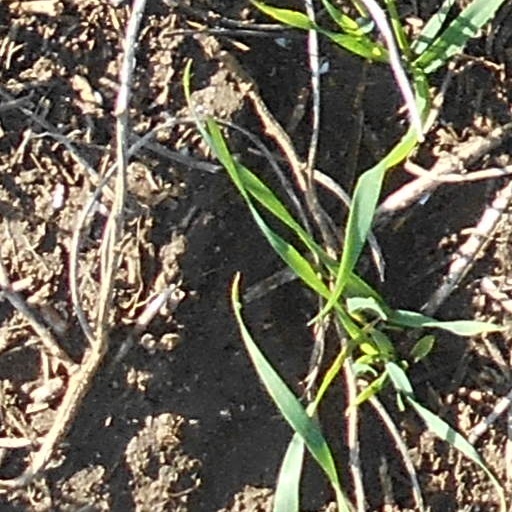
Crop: wheat